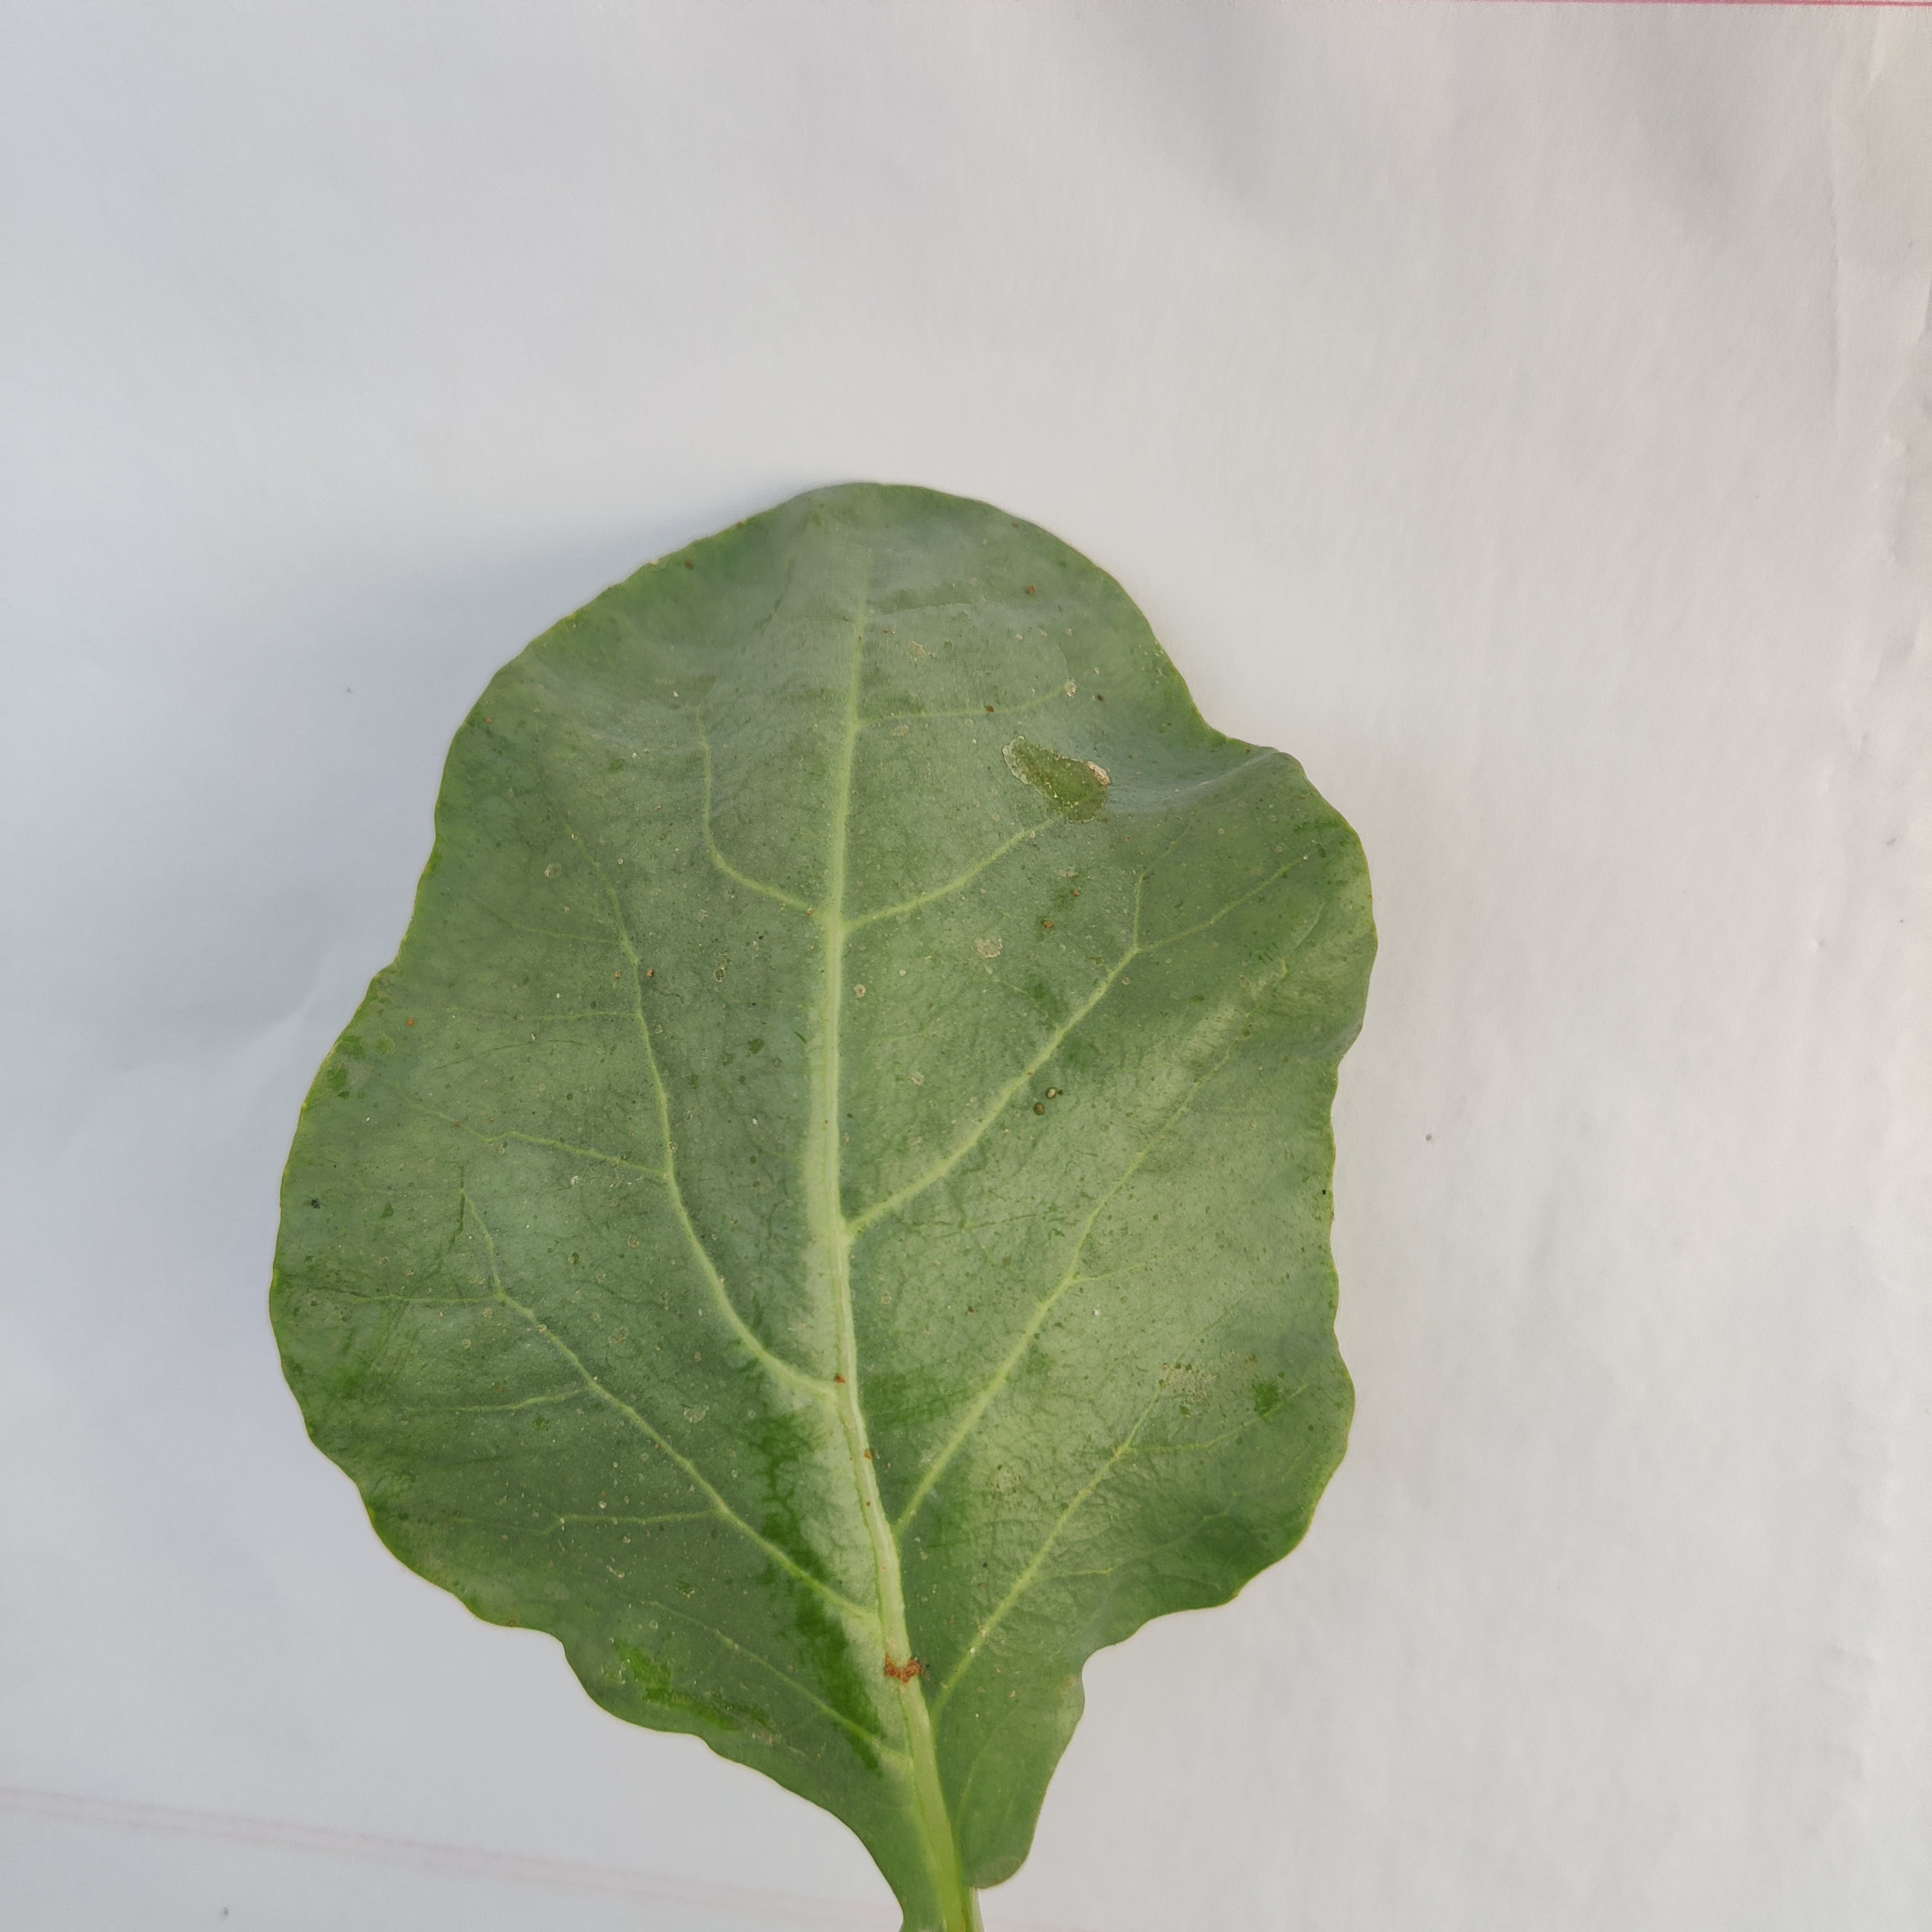
Label: Healthy